David Kakabadze

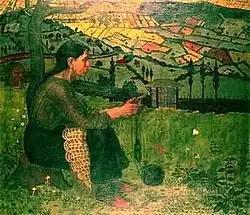
Imeretia - My Mother. 1918

Kakabadze was born into a poor peasant family in the village of Kukhi near the town of Khoni. Sponsored by local philanthropists, he studied natural sciences at St. Petersburg University from which he graduated in 1916. At the same time, he attended painting classes at the studio of Dmitroyev-Kavkazsky and did a research in old Georgian arts. After a brief period of working as a painter and educator in Tbilisi, he went to Paris where he lived from 1919 to 1927. He partook in the Société des Artistes Indépendants exhibitions and joint exhibitions with the Georgian artists Lado Gudiashvili and Shalva Kikodze. The cycle of landscapes reproducing the nature of Kakabadze's native province of Imereti is some of the most interesting of his early works. During his stay in Paris, Kakabadze was attracted by "subjectless painting", and worked on problems of pictorial technique, occasionally using metal, mirror glass, stained glass and other such materials in place of paints. He soon went over to an even more "Leftist" position, and paid generous tribute to cubism. He lectured on various aspects of visual arts in Paris and, developing his interest in kinetic form, in 1923 he constructed a film camera that produced the illusion of relief and thus became one of the pioneers of three-dimensional cinema. By the mid-1920s he had rejected his cubist-influenced style in favor of more abstract sculpture and painting.